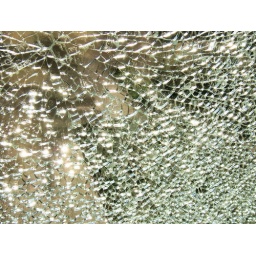
broken window pane in a door in mezes at the university of texas.